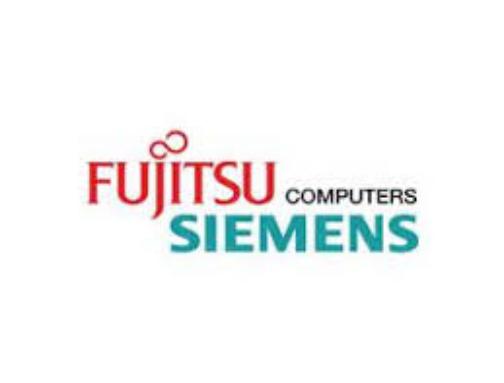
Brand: Fujitsu Siemens
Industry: Electronic